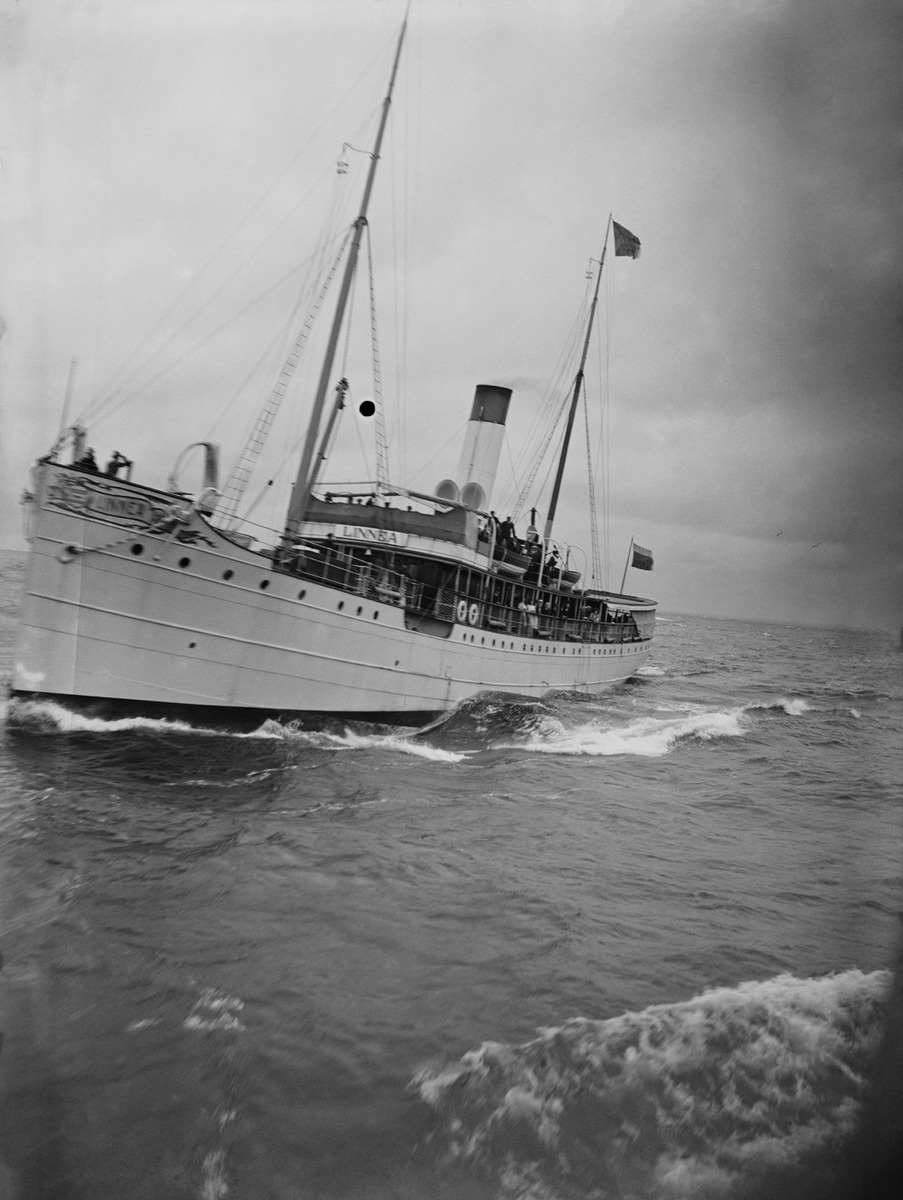
Helsingfors Ångfartygs Ab:n matkustajalaiva s/s Linnea
sisällön kuvaus: Helsingfors Ångfartygs Ab:n matkustajalaiva s/s Linnea. Vuonna 1892 rakennettu Linnea kulki Helsinki-Tallinna-Lyypekki - ja Helsinki-Tallinna -reiteillä. Laivan

kapteenina toimi Bernhard Nyberg. mustavalkoinen
Kuvaaja: Nyberg, Ragnar, valokuvaaja
Ajankohta: kuvausaika 1910 -luku
Aiheet: laivat, höyrylaivat, meri, matkustaminen, piiput, liput, aallot